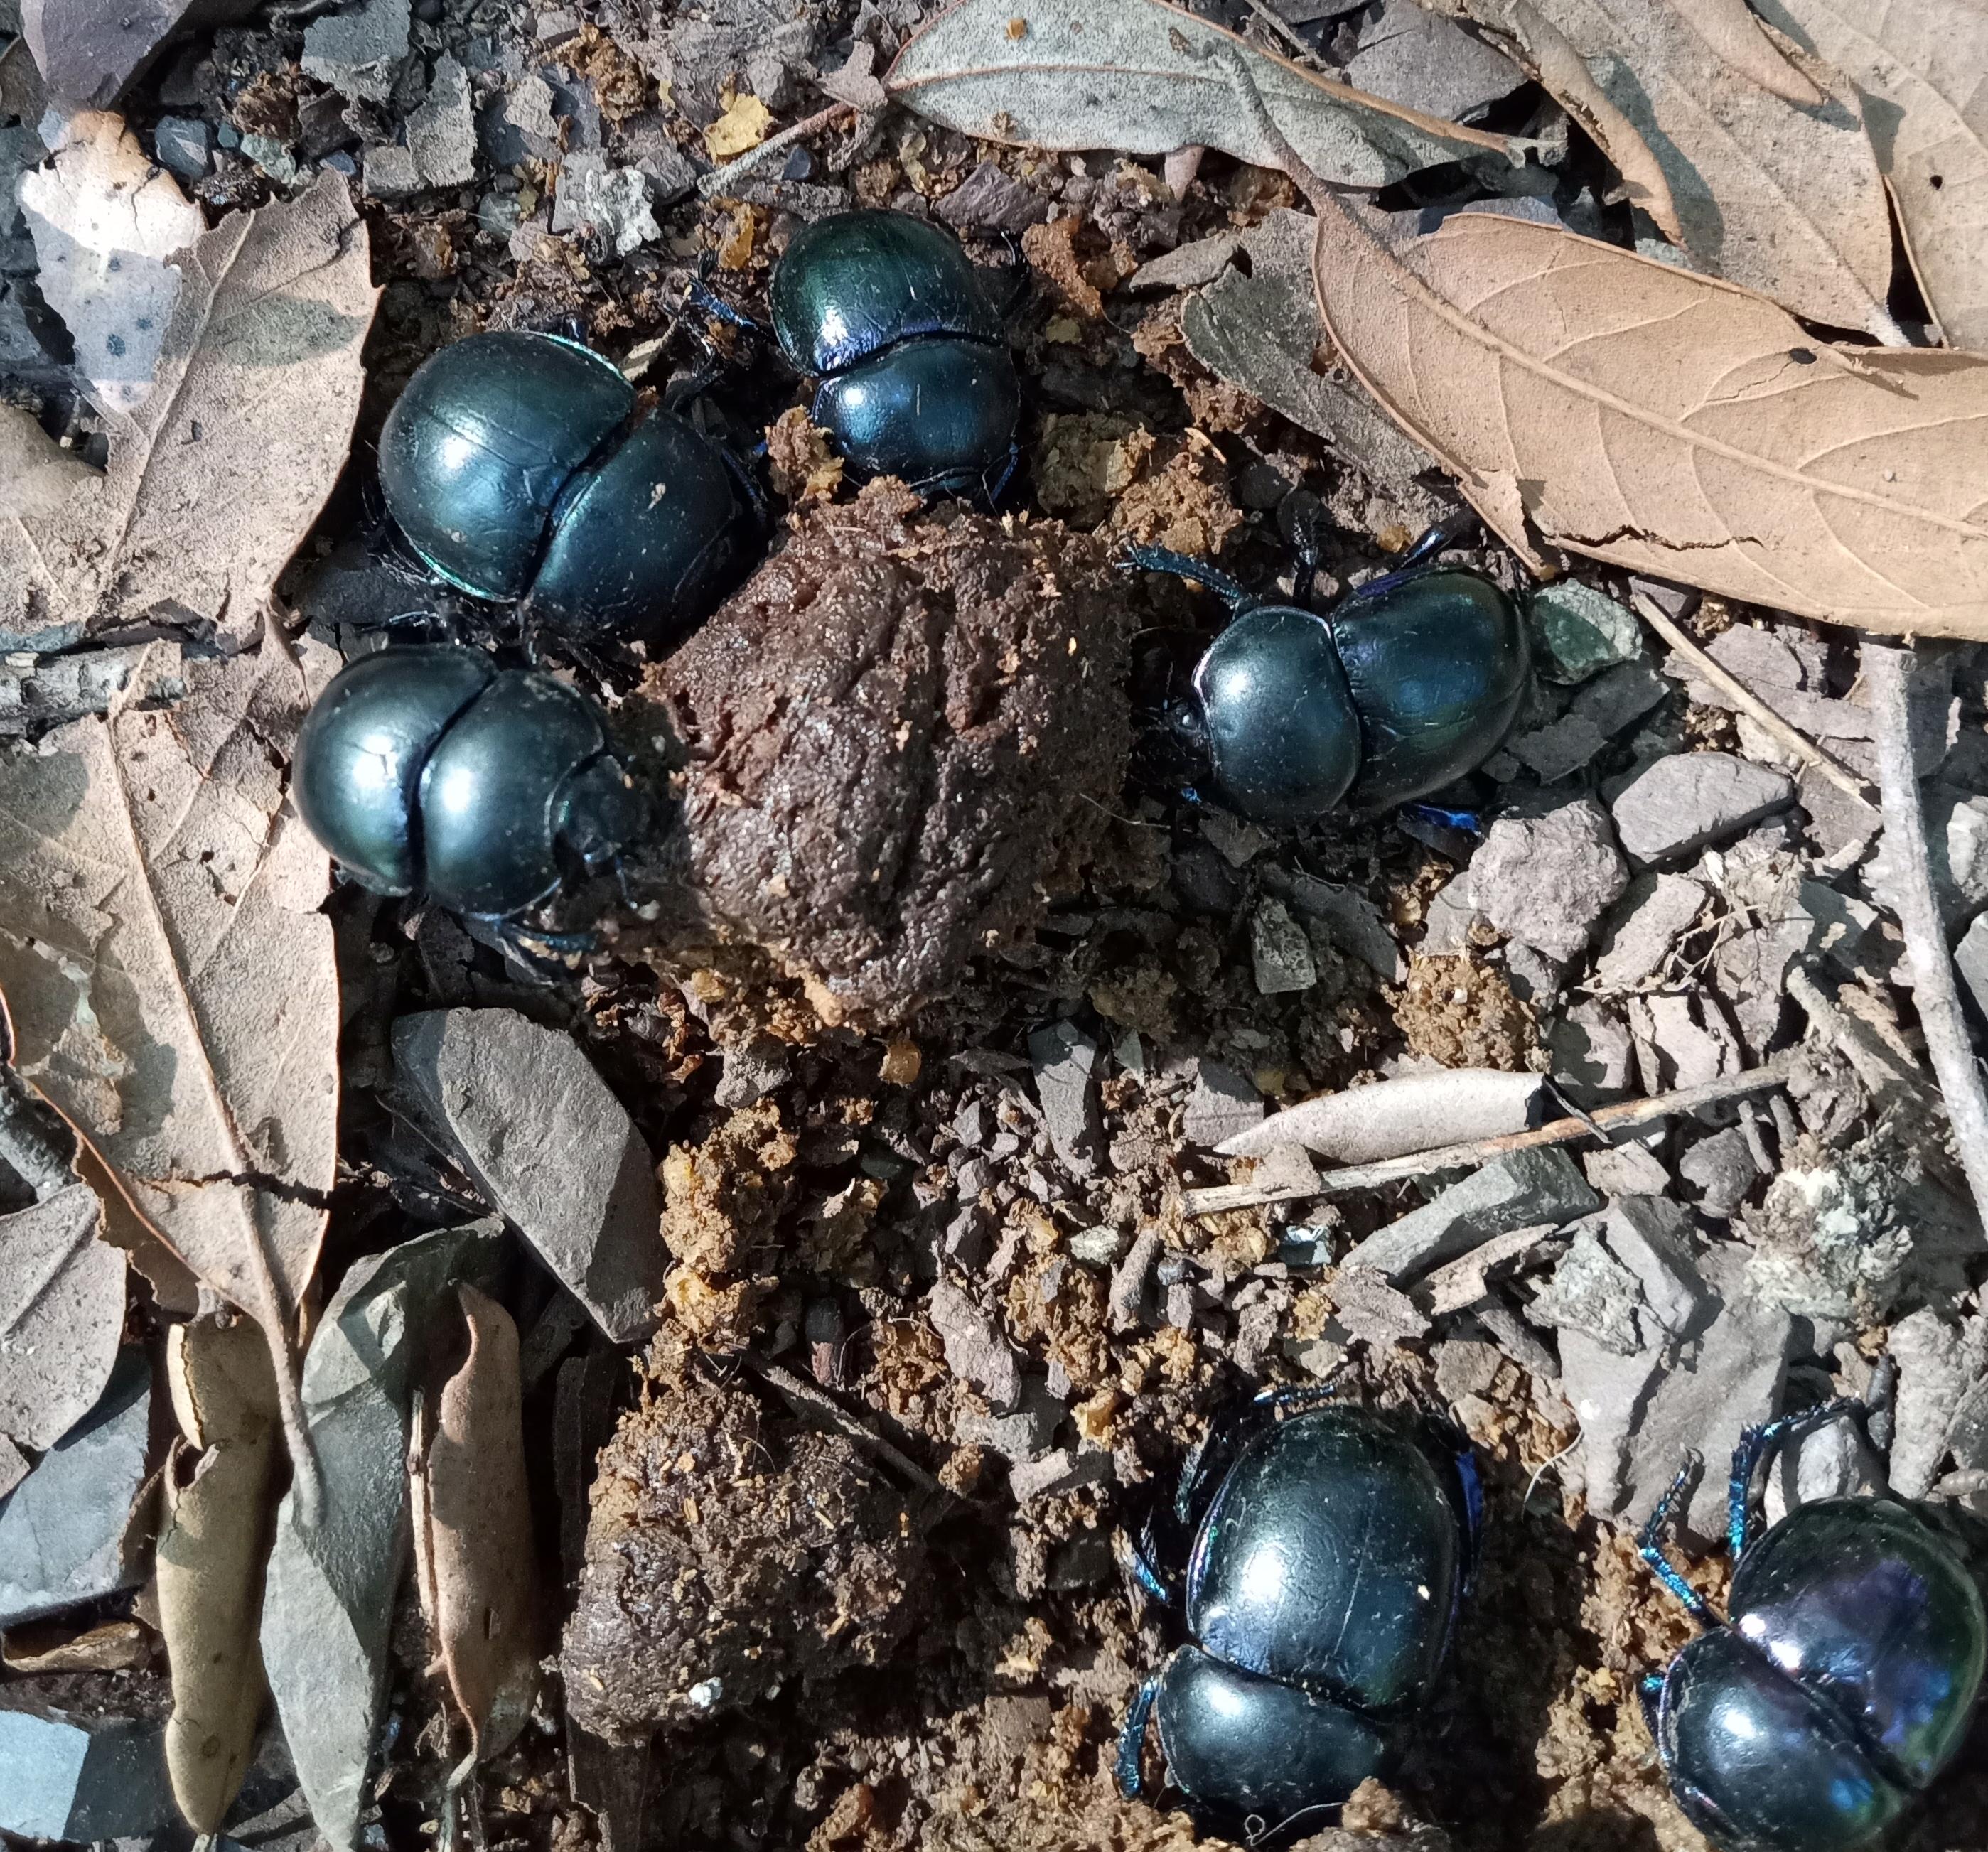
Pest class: non_pest_herbivores